Cristhian Machado

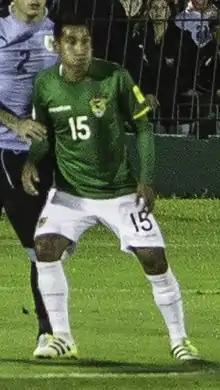
Machado in 2017

Cristhian Machado Pinto (born 20 June 1990) is a Bolivian footballer who plays as a midfielder.